Megabat

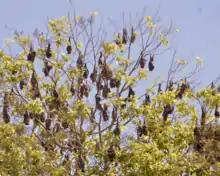
A group of roosting megabats of the genus "Pteropus"

Megabats, like all bats, are long-lived relative to their size for mammals. Some captive megabats have had lifespans exceeding thirty years. Relative to their sizes, megabats have low reproductive outputs and delayed sexual maturity, with females of most species not giving birth until the age of one or two. Some megabats appear to be able to breed throughout the year, but the majority of species are likely seasonal breeders. Mating occurs at the roost. Gestation length is variable, but is four to six months in most species. Different species of megabats have reproductive adaptations that lengthen the period between copulation and giving birth. Some species such as the straw-colored fruit bat have the reproductive adaptation of delayed implantation, meaning that copulation occurs in June or July, but the zygote does not implant into the uterine wall until months later in November. The Fischer's pygmy fruit bat ("Haplonycteris fischeri"), with the adaptation of post-implantation delay, has the longest gestation length of any bat species, at up to 11.5 months. The post-implantation delay means that development of the embryo is suspended for up to eight months after implantation in the uterine wall, which is responsible for its very long pregnancies. Shorter gestation lengths are found in the greater short-nosed fruit bat ("Cynopterus sphinx") with a period of three months.